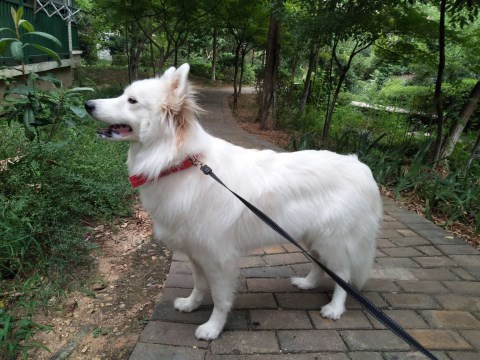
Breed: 2192-n000088-Samoyed